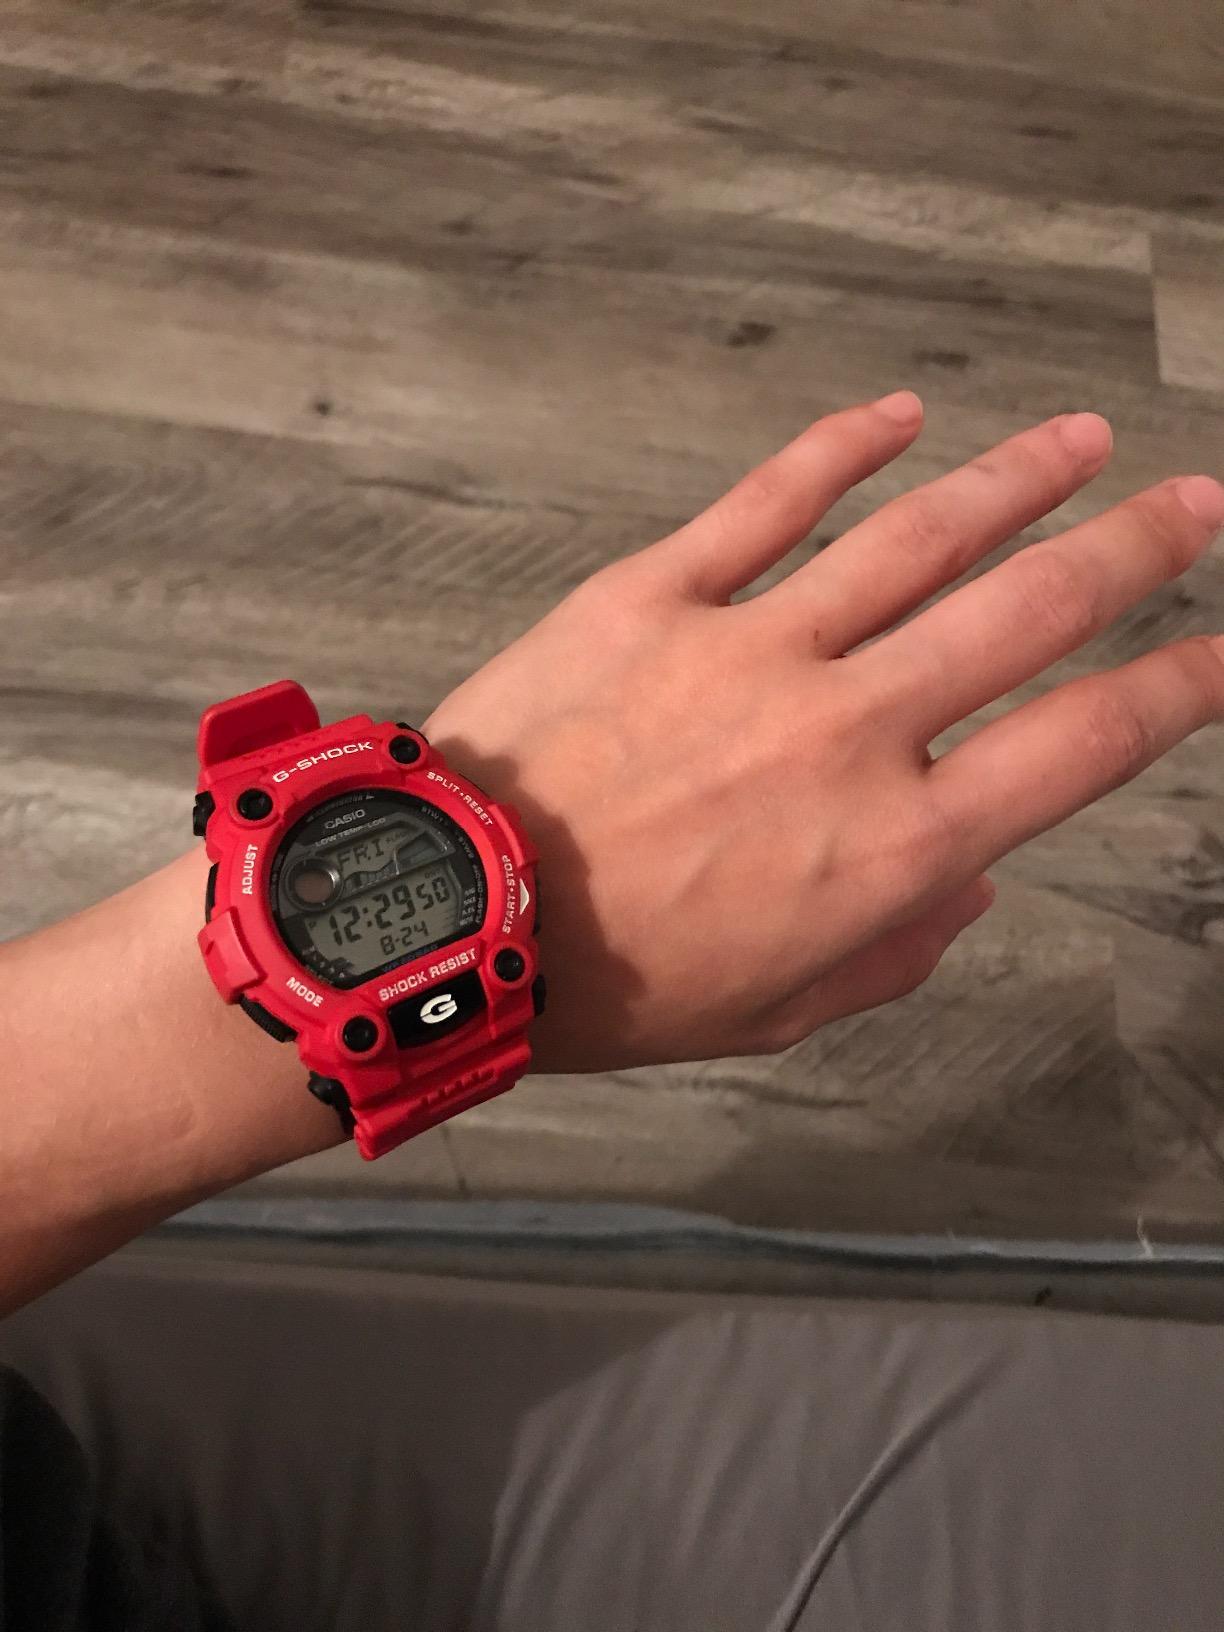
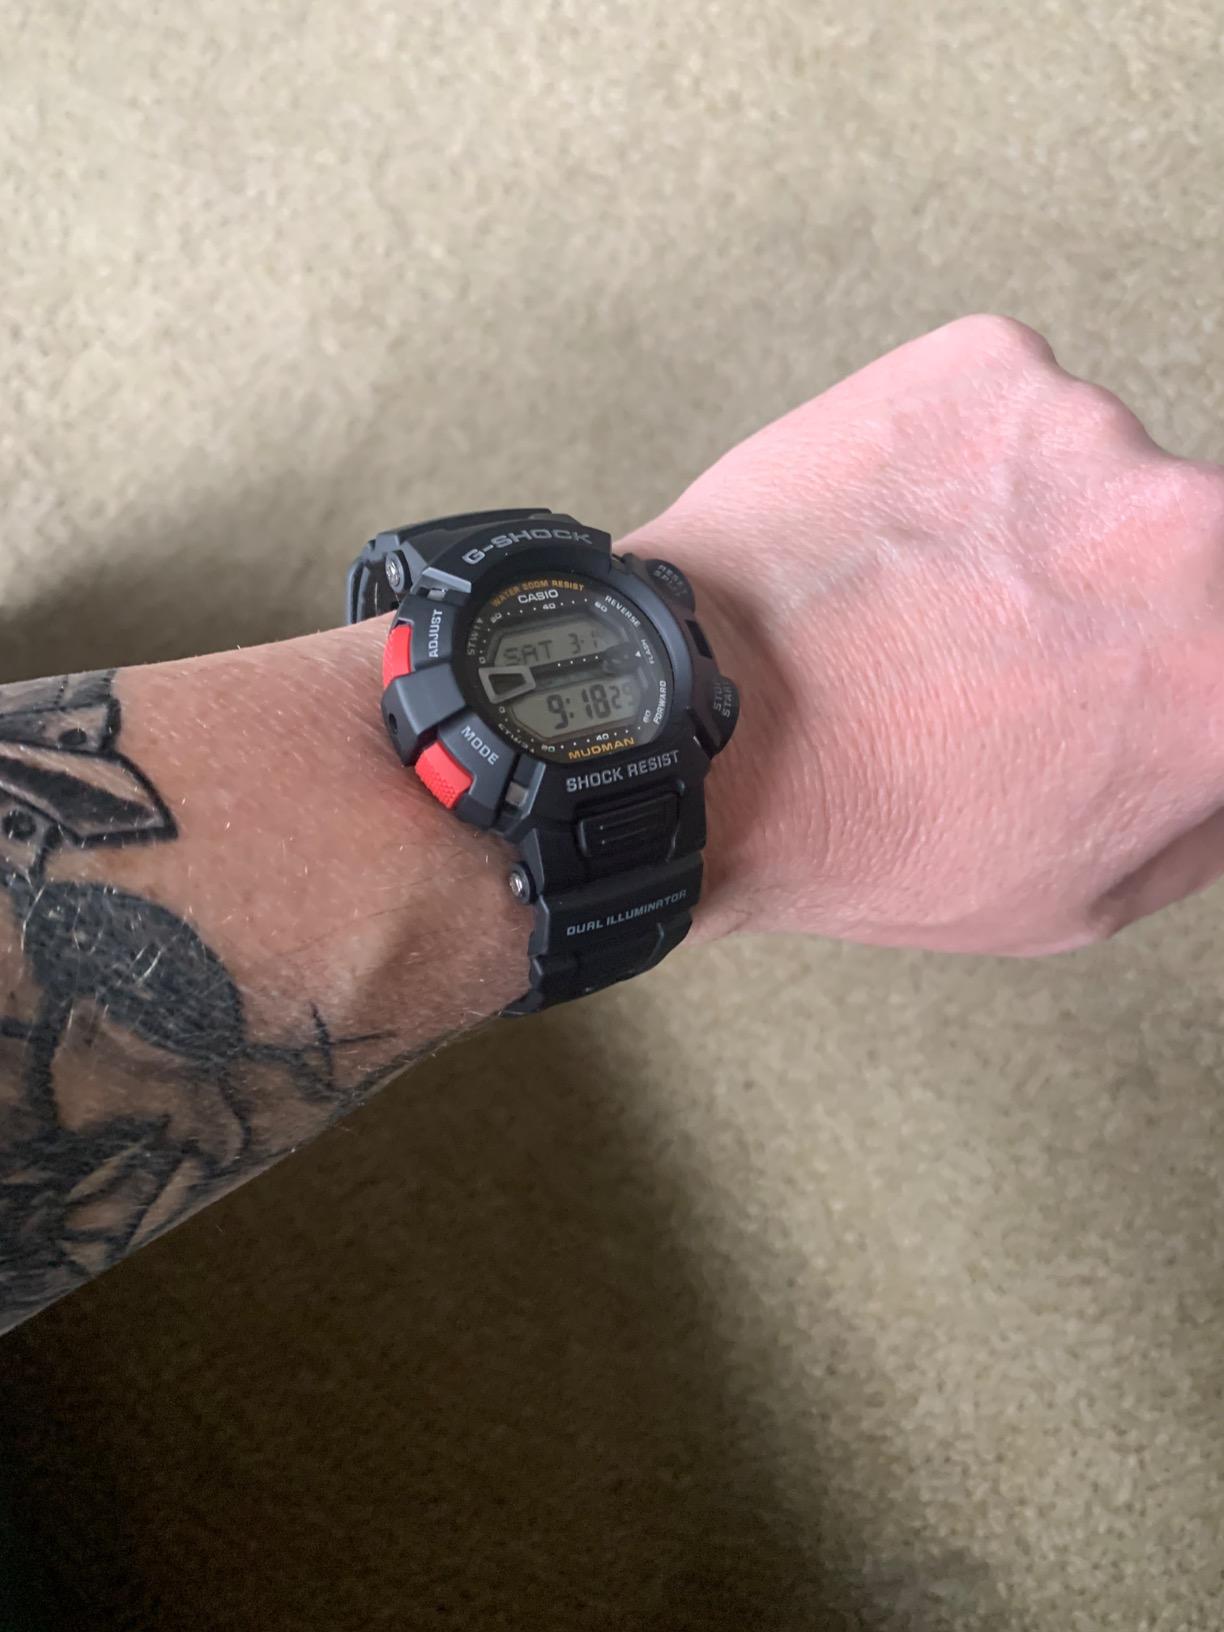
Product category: accessories_watch
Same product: no